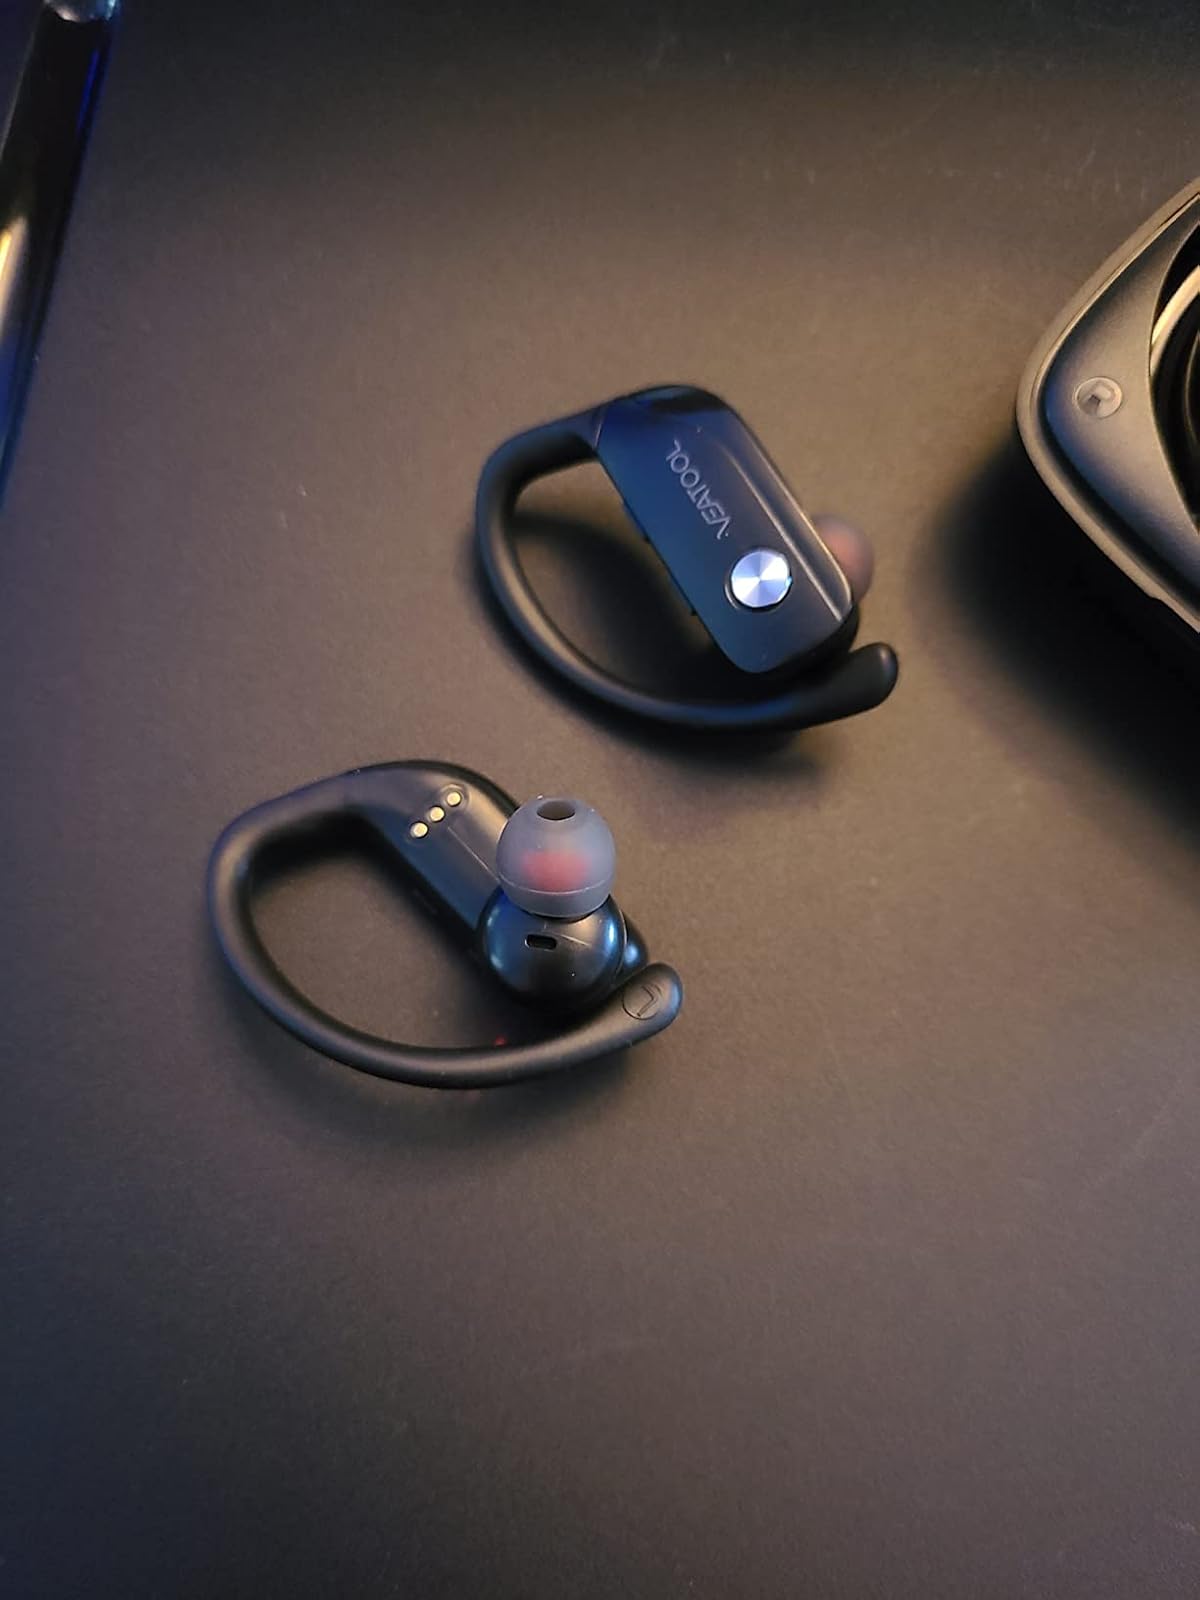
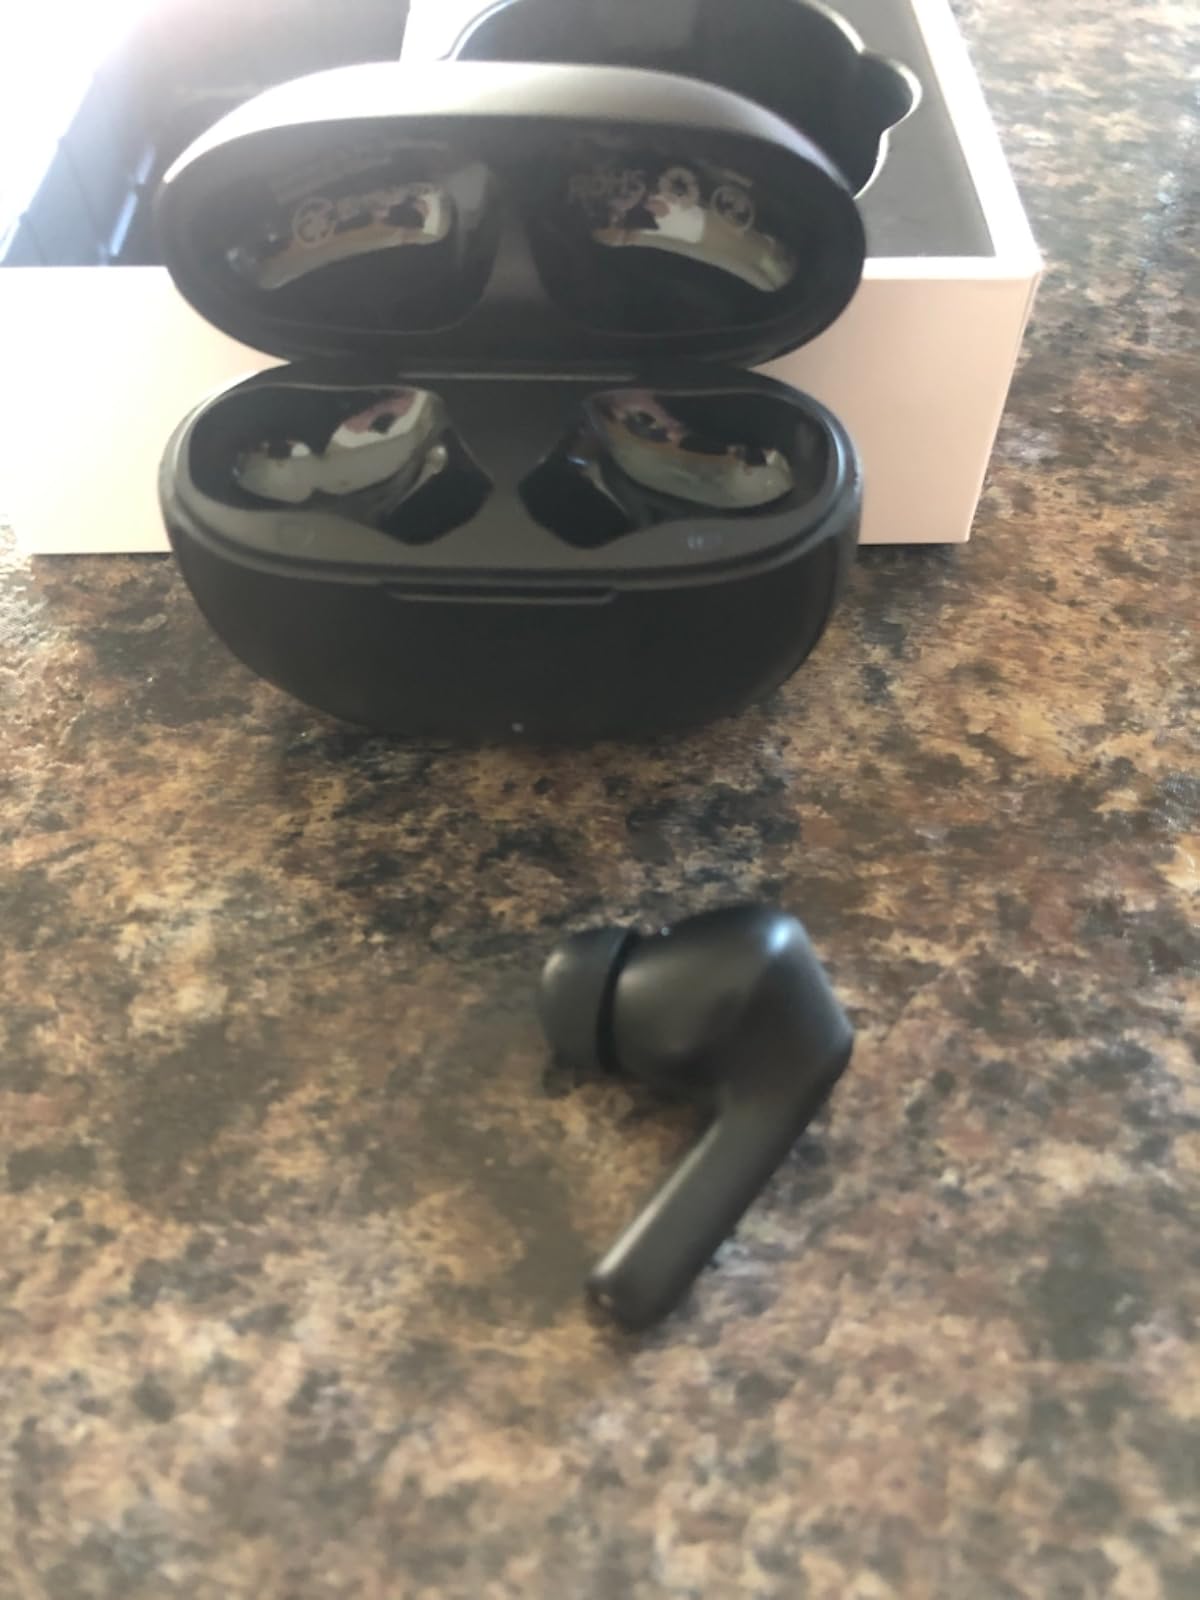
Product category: earbuds
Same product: no